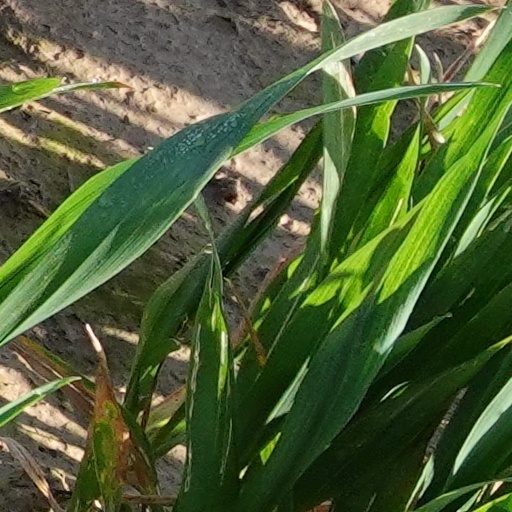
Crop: wheat